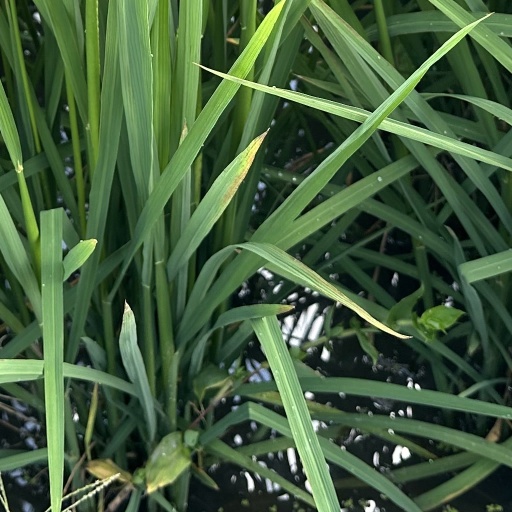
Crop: rice